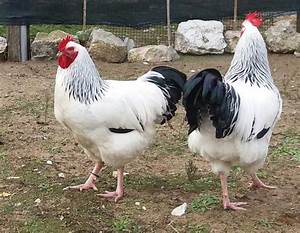
Label: chicken